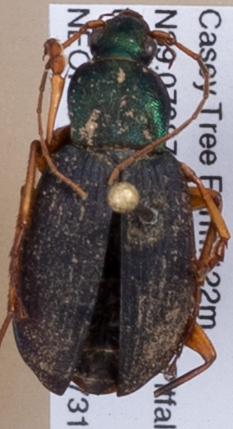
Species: Chlaenius aestivus
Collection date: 2018-07-31
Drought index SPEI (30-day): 2.09
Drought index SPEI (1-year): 1.546
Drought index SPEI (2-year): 1.19